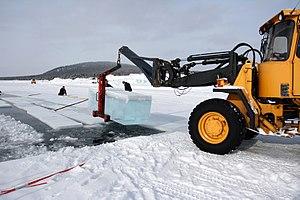
Le commerce de la glace est une industrie du XIXᵉ siècle dont l'objet est la récolte de blocs de glace d'origine naturelle, ensuite vendus aux commerçants, aux industriels et aux particuliers. La glace était récoltée à la surface des étangs et des cours d'eau gelés puis stockée dans des glacières avant d'être transportée par navire ou par train jusqu'aux clients dans le monde entier. Ce commerce révolutionna l'industrie agroalimentaire, mais fut supplanté au début du XXᵉ siècle par la production artificielle de glace.